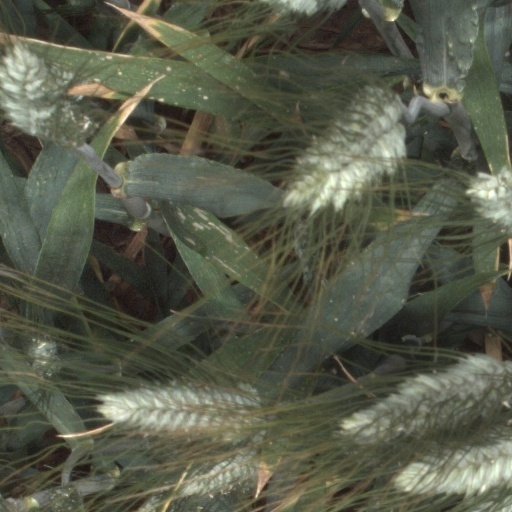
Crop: wheat